German Democratic Party

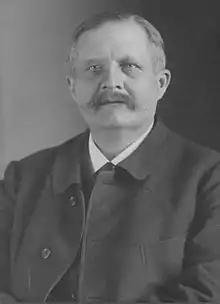

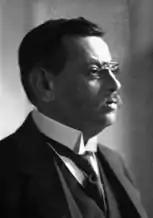
Hugo Preuß in 1919

A proposal to merge the NLP and FVP was made in the waning days of World War I, but faced opposition from the NLP's right-wing and FVP's left-wing. The formation of the German Democratic Party was announced on 16 November. Among the founding members were , Richard Witting, , Hjalmar Schacht, and Kurt von Kleefeld. The group contacted Theodor Wolff, the editor-in-chief of the "Berliner Tageblatt", about how to organize the party. It was named the Democratic Party at Wolff's insistence. On 16 November 1918, one week after the November Revolution, an appeal for the founding of a new democratic party was written by Wolff and signed by 60 people. An almost identical statement was published at the same time by the "Vossische Zeitung" (Voss's Newspaper). The FVP, NLP's left-wing, and DDP merged together on 20 November. Right-wing members of the NLP formed the German People's Party (DVP).